Schwenningdorf

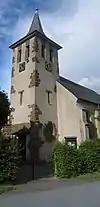
St John's

The following overview shows the population figures for Schwenningdorf based on the respective parish area until its incorporation into the parish of Rödinghausen on 1 January 1969. Changes in the parish boundary occurred due to the incorporation of the settlements in the Bieren area on 4 March 1898 (1895: 10 inhabitants) and 1 April 1932 (1925: 2 inhabitants). The figures given are census returns. From 1871 and for 1946 the returns were based on the population present in the village, and from 1925 on the actual residential population. Before 1871 the censuses were not based on standard criteria.